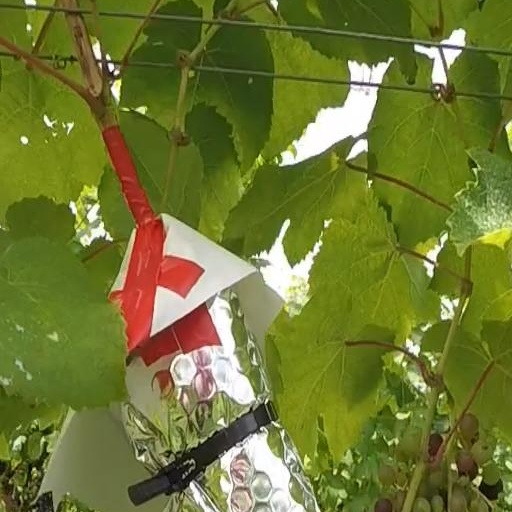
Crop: grape